Canelobre Cave

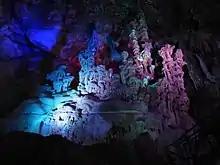
Artificially lit grotto inside the Canelobre Cave

Canalobre Cave is a karst cave located in the small municipality of Busot, Alicante Province, in the Valencian Community of Spain. It has an estimated area of at least . It is one of the largest and one of the most popular caves in the Valencian Community.